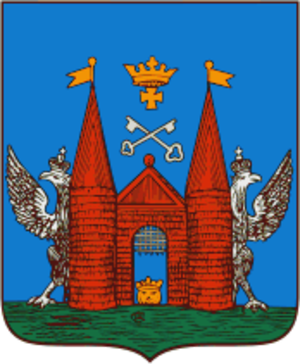
Rigas byvåben / Historie
Rigas våbenskjold er våbenskjoldet for Letlands hovedstad Riga. Der findes både et lille og et stort. Det har haft sin nutidige form siden 1988. Det nuværende skjold er en genindførelse af skjoldet fra 1925.